Kashmir Sultanate

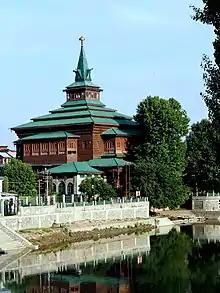
The Khanqah-e-Moula on the banks of Jhelum river, built during reign of Sikandar Shah Miri in 1395

Shihab'ud-Din's brother, Hindal, ascended the throne in 1373 as Sultan Qutbu'd-Din Shah. Qutbu'd-Din defended his boundaries and lived most of his life as a "poet or a patron of learning." Sayyid Ali Hamadani visited Kashmir in 1379 and was courteously welcomed by him. Hamadani stayed in Kashmir for three years, spreading his Kubrawiya teachings, which were widely accepted throughout Kashmir as the official order of the government. Qutbu'd-Din was an old man when Shingara was born to him, who was appointed as the heir apparent just after his birth. Qutbu'd-Din died in 1389, and Shingara succeeded him as Sultan Sikandar Shah.